Women Veterans Day

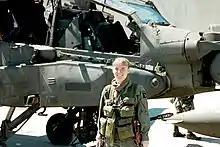
One of the US Army's first female AH-64 Apache combat helicopter pilots, Leslie Herlick

Women Veterans Day is observed on June 12 in the United States, a date chosen to mark the anniversary of the Women's Armed Services Integration Act. The date is not recognized nationally, but is recognized by a number of states, either through legislation or proclamation, and organizations. The stated goal of Women Veterans Day varies somewhat by state, but can generally be acknowledged as an effort to honor the work of women in the United States Armed Forces and recognize the unique challenges that they have faced. The date was first recognized when the New York State Assembly declared June 12, 2008, to be Women Veterans’ Recognition Day.